Poland–Saudi Arabia relations

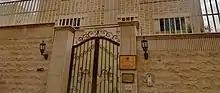
Embassy of Poland in Riyadh

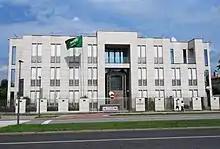
Embassy of Saudi Arabia in Warsaw

In June 1929, a representative of King Abdulaziz visited Warsaw. In the autumn of 1929, Poland recognized King Abdulaziz as the ruler of Hijaz, Nejd, and Dependent Territories. As the 9th state in the world, it established official relations with the Kingdom (the decision was formally taken on March 11th 1930).